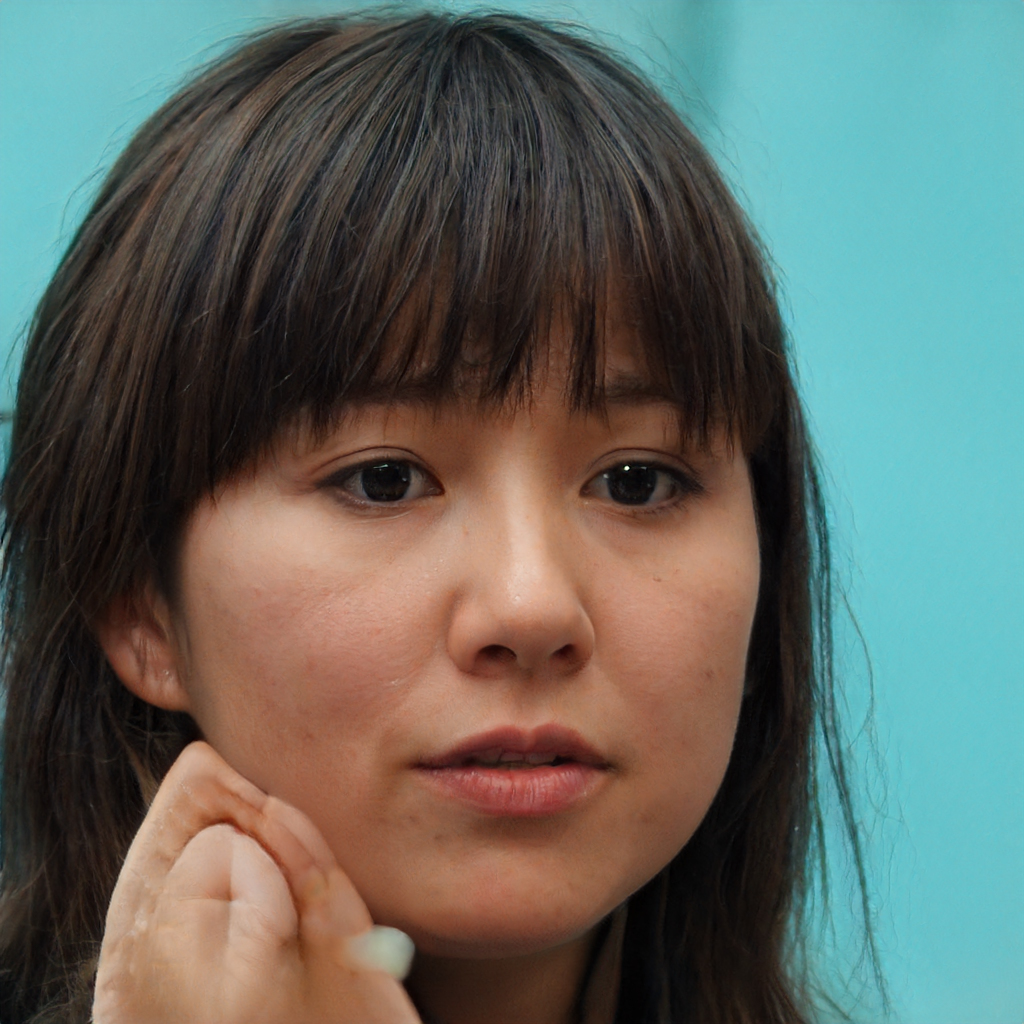
Gender: Female